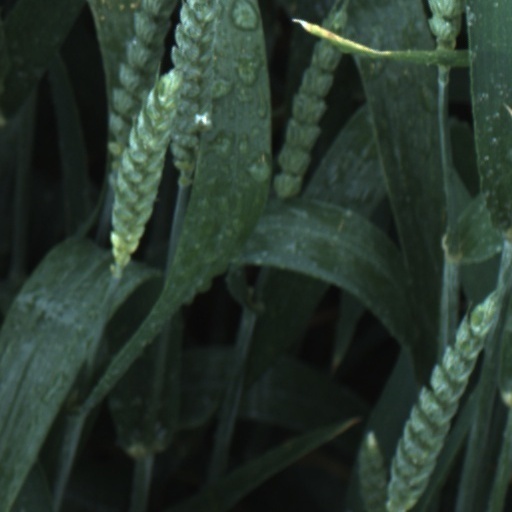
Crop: wheat